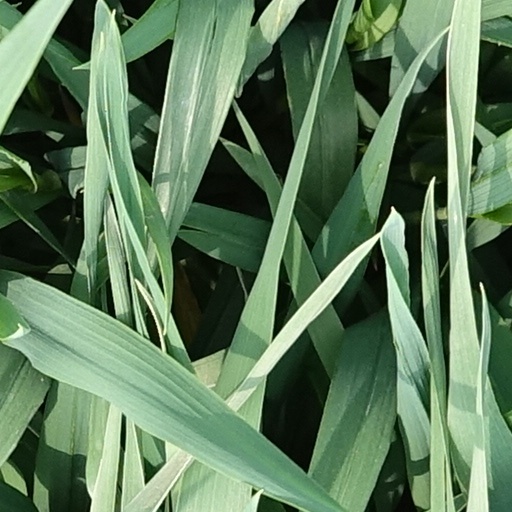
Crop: wheat